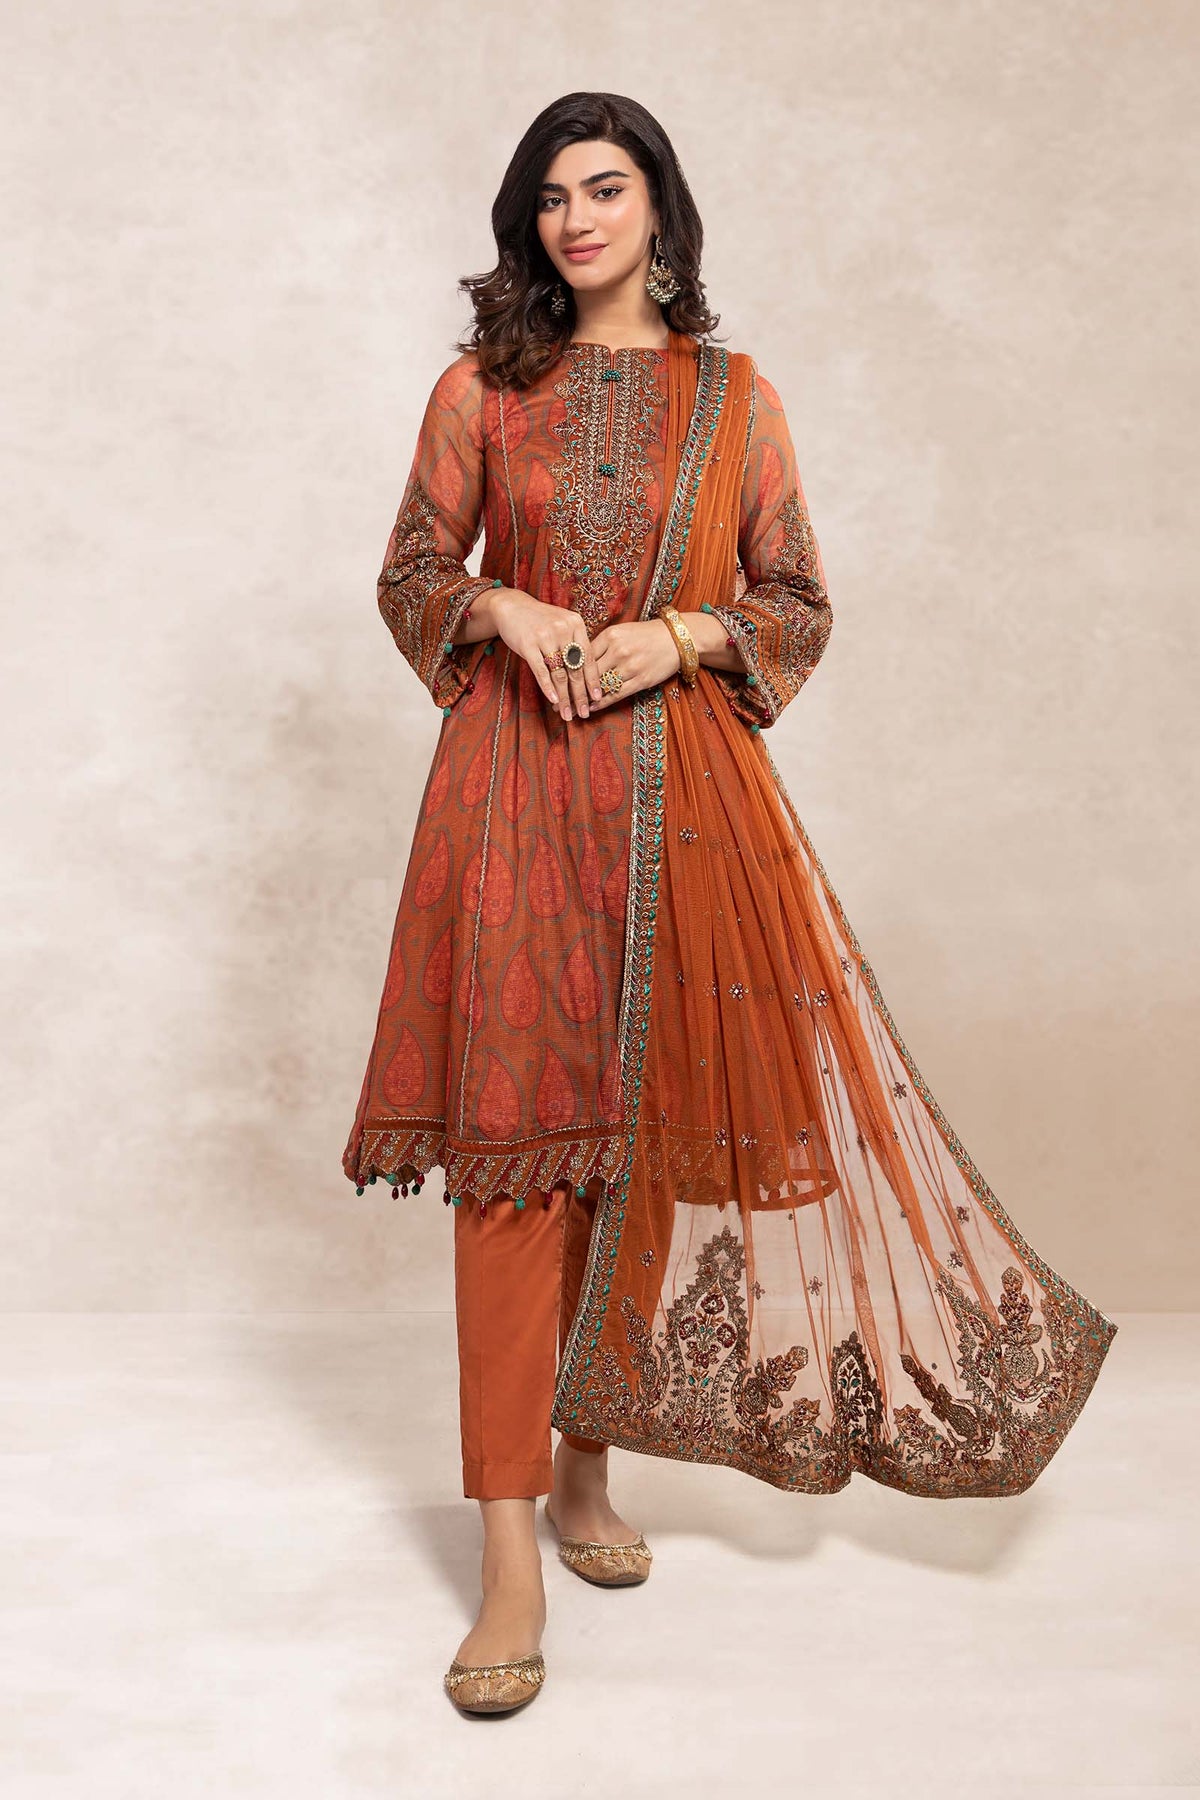
rust embroidered chiffon salwar suit